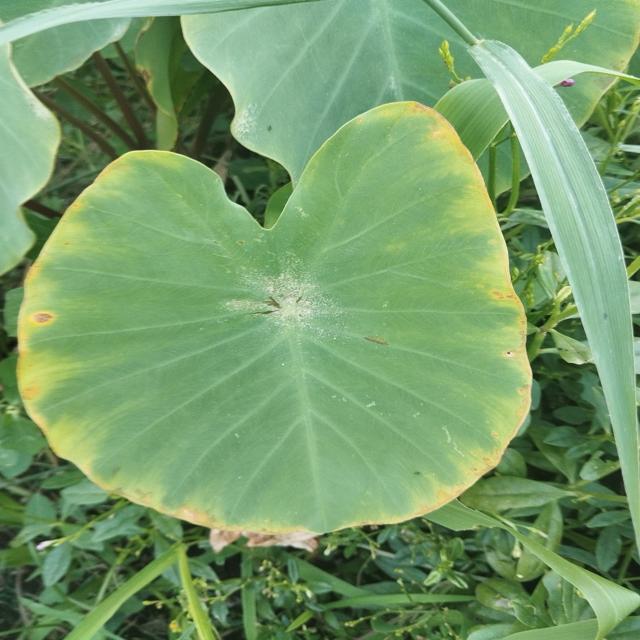
Label: Early_Blight